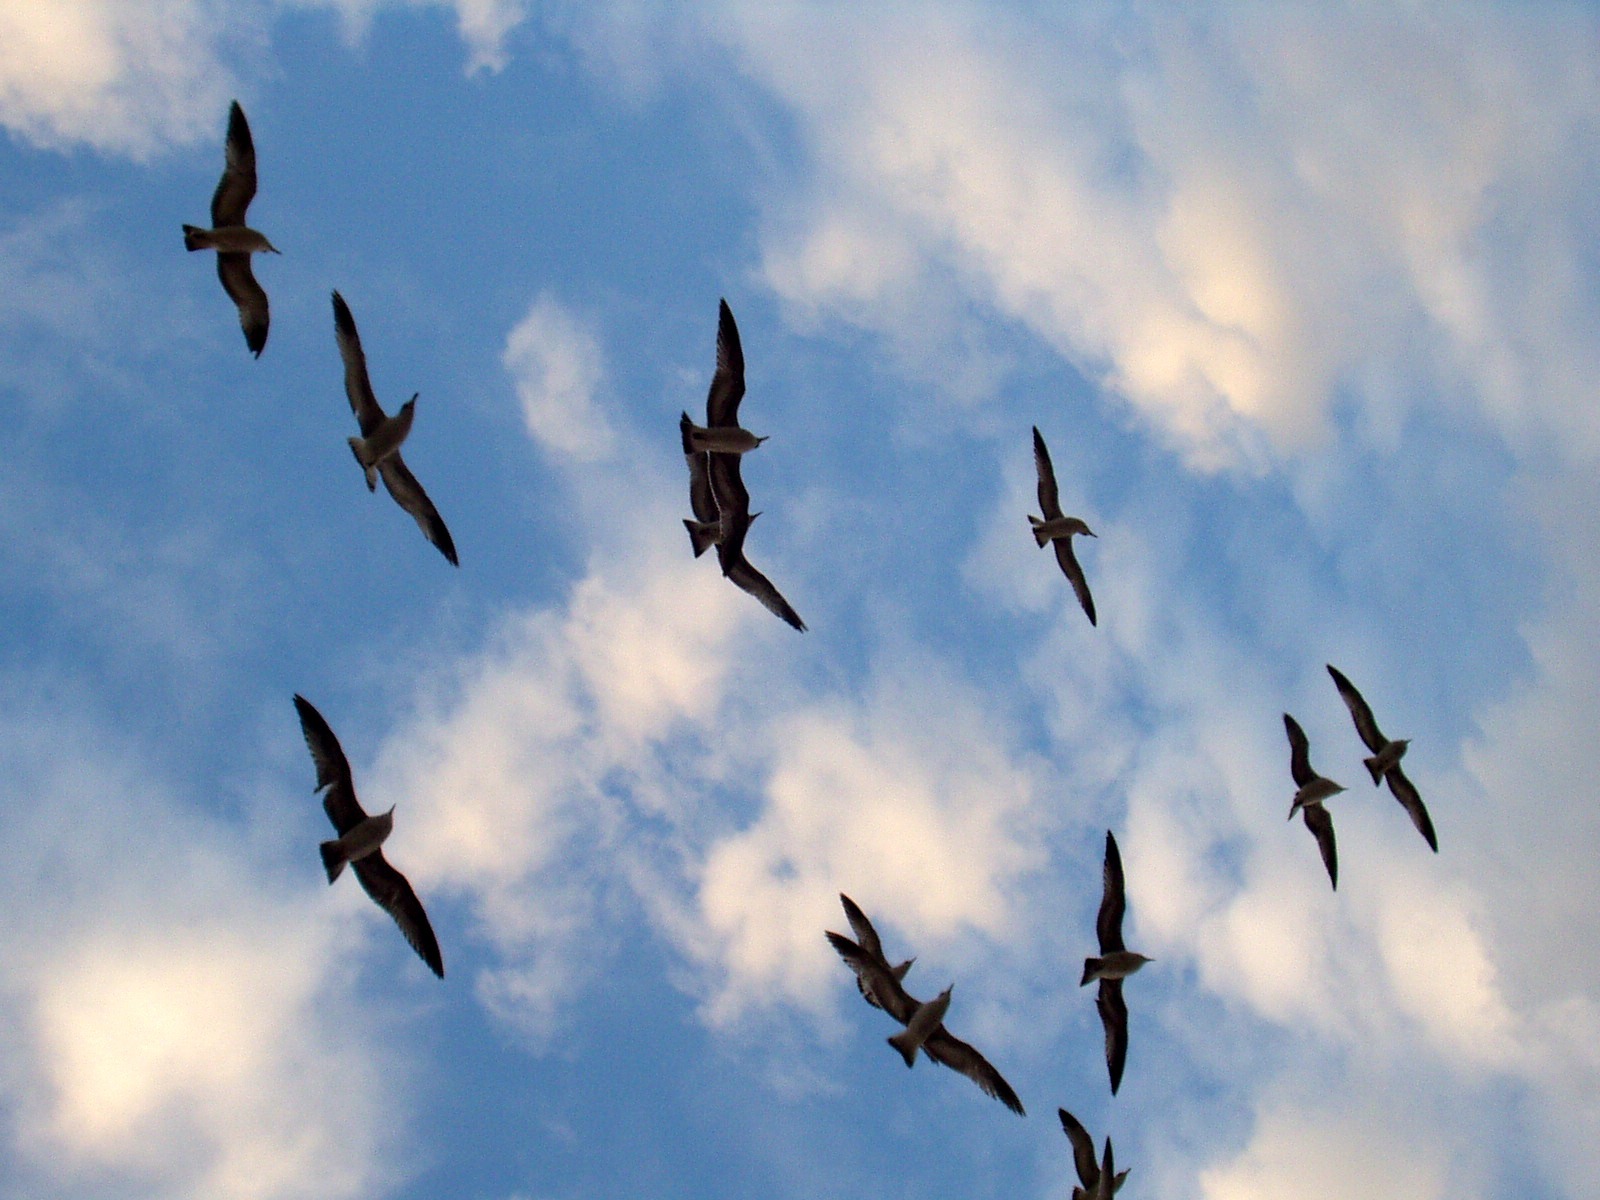
sea, silhouette, bird, wing, sky, seabird, flock, flying, seagull, flight, blue, birds, silhouettes, bird migration, atmosphere of earth, animal migration